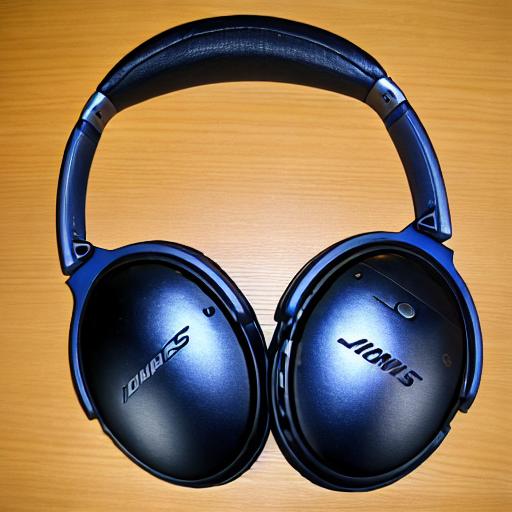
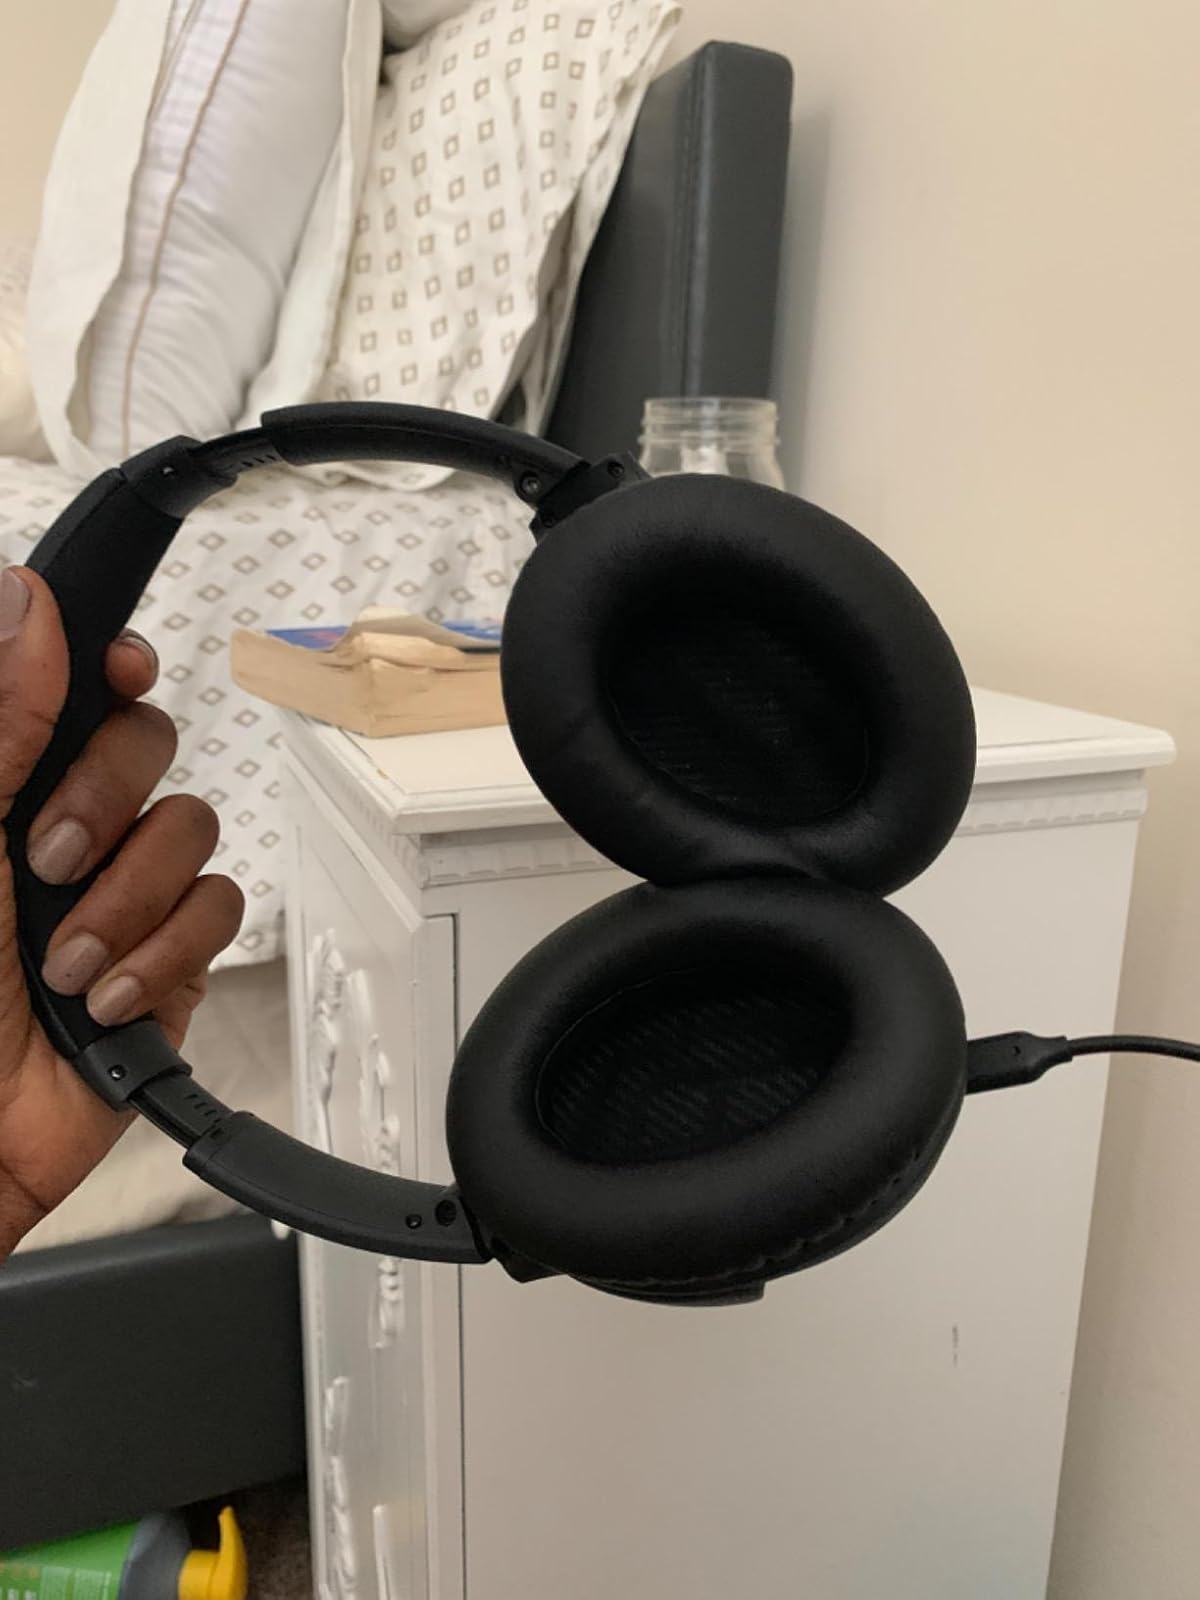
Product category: headphones
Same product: no